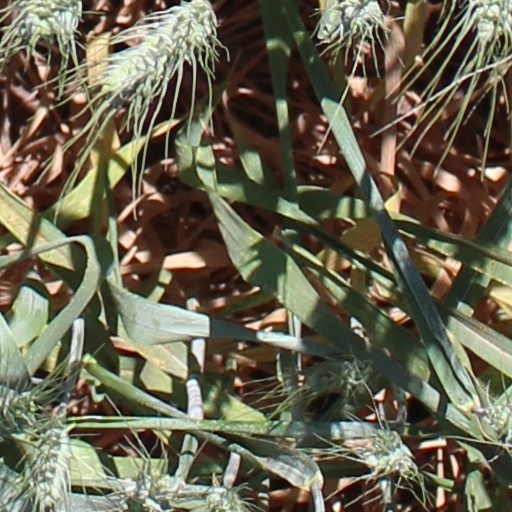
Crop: wheat